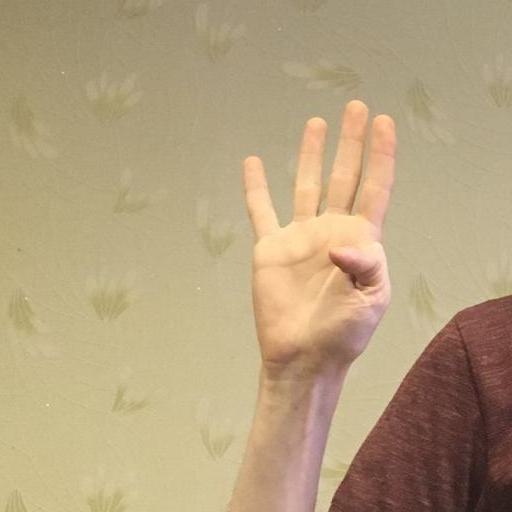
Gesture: four